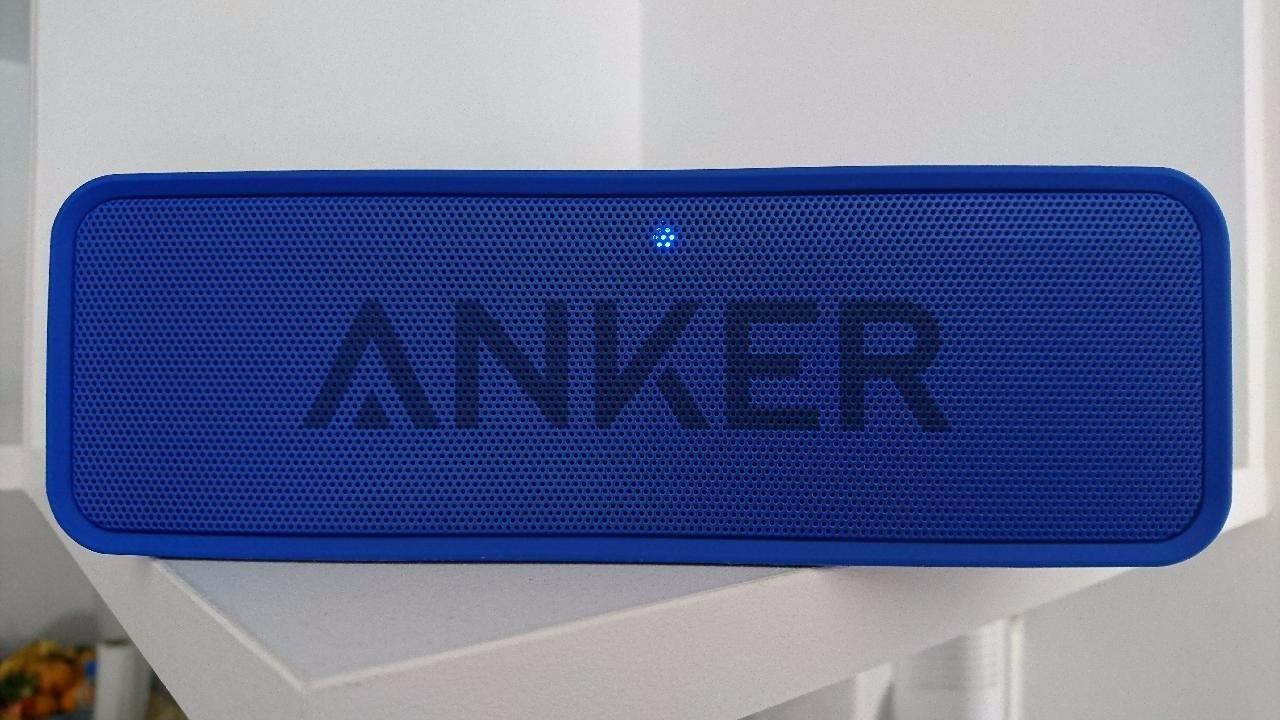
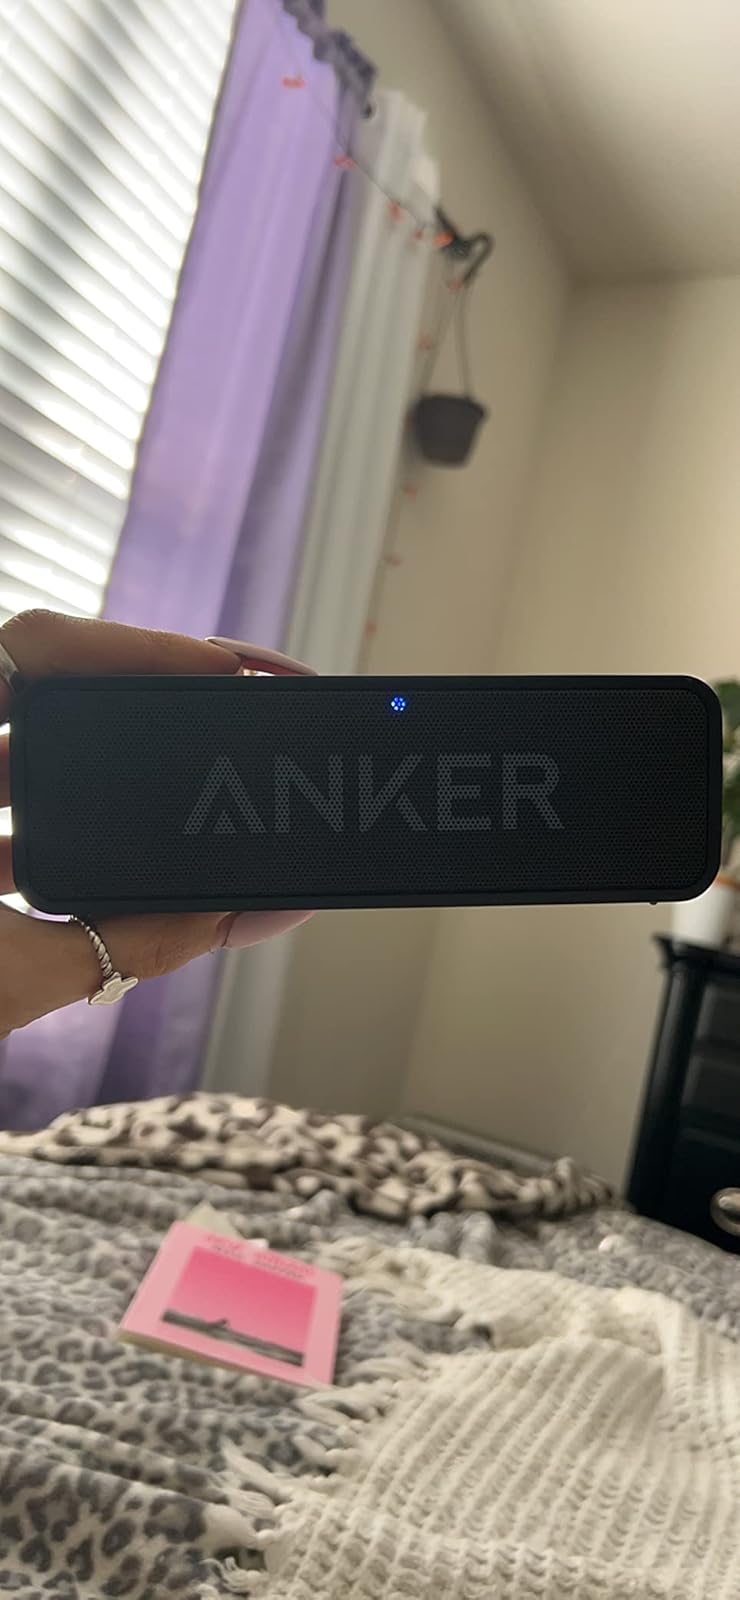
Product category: speaker
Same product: no